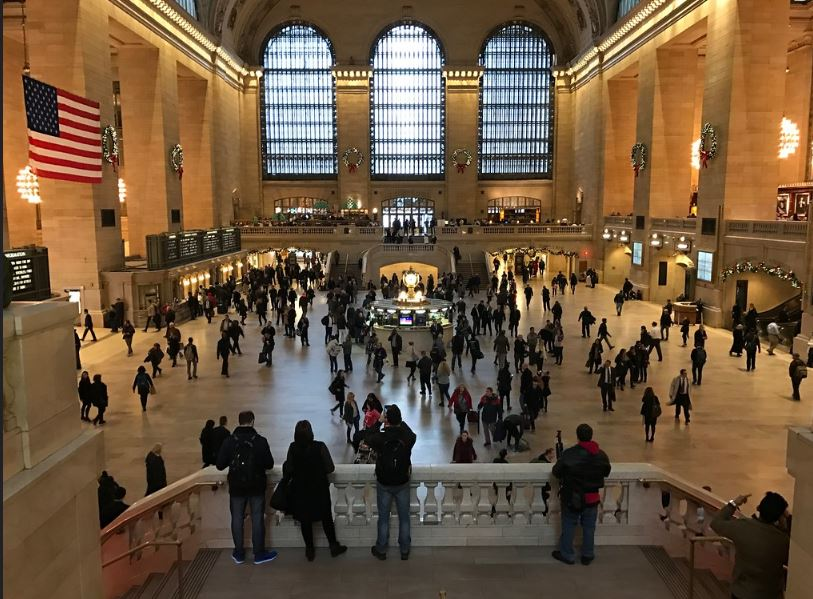
Fire: no
Smoke: no